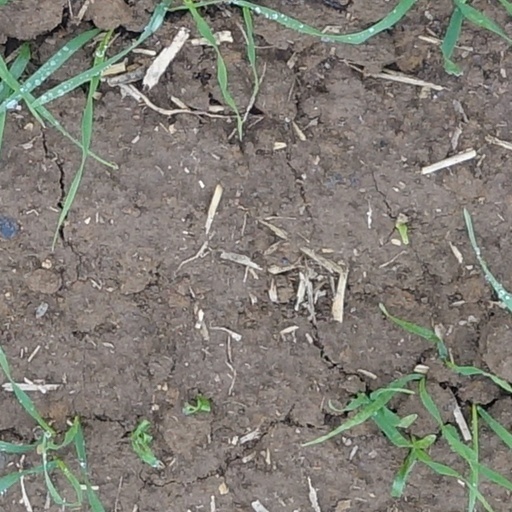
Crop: wheat